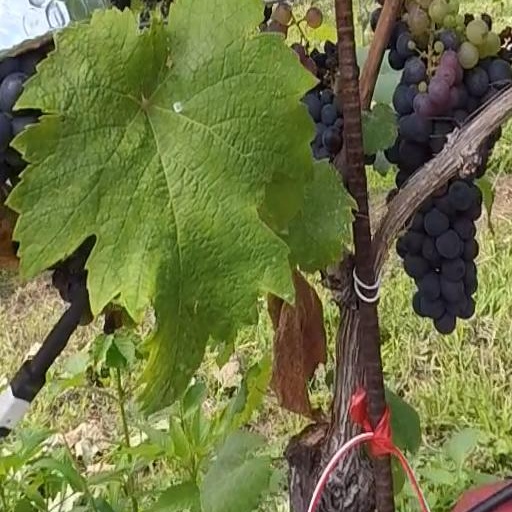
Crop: grape